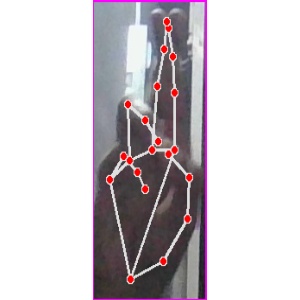
अक्षर: र